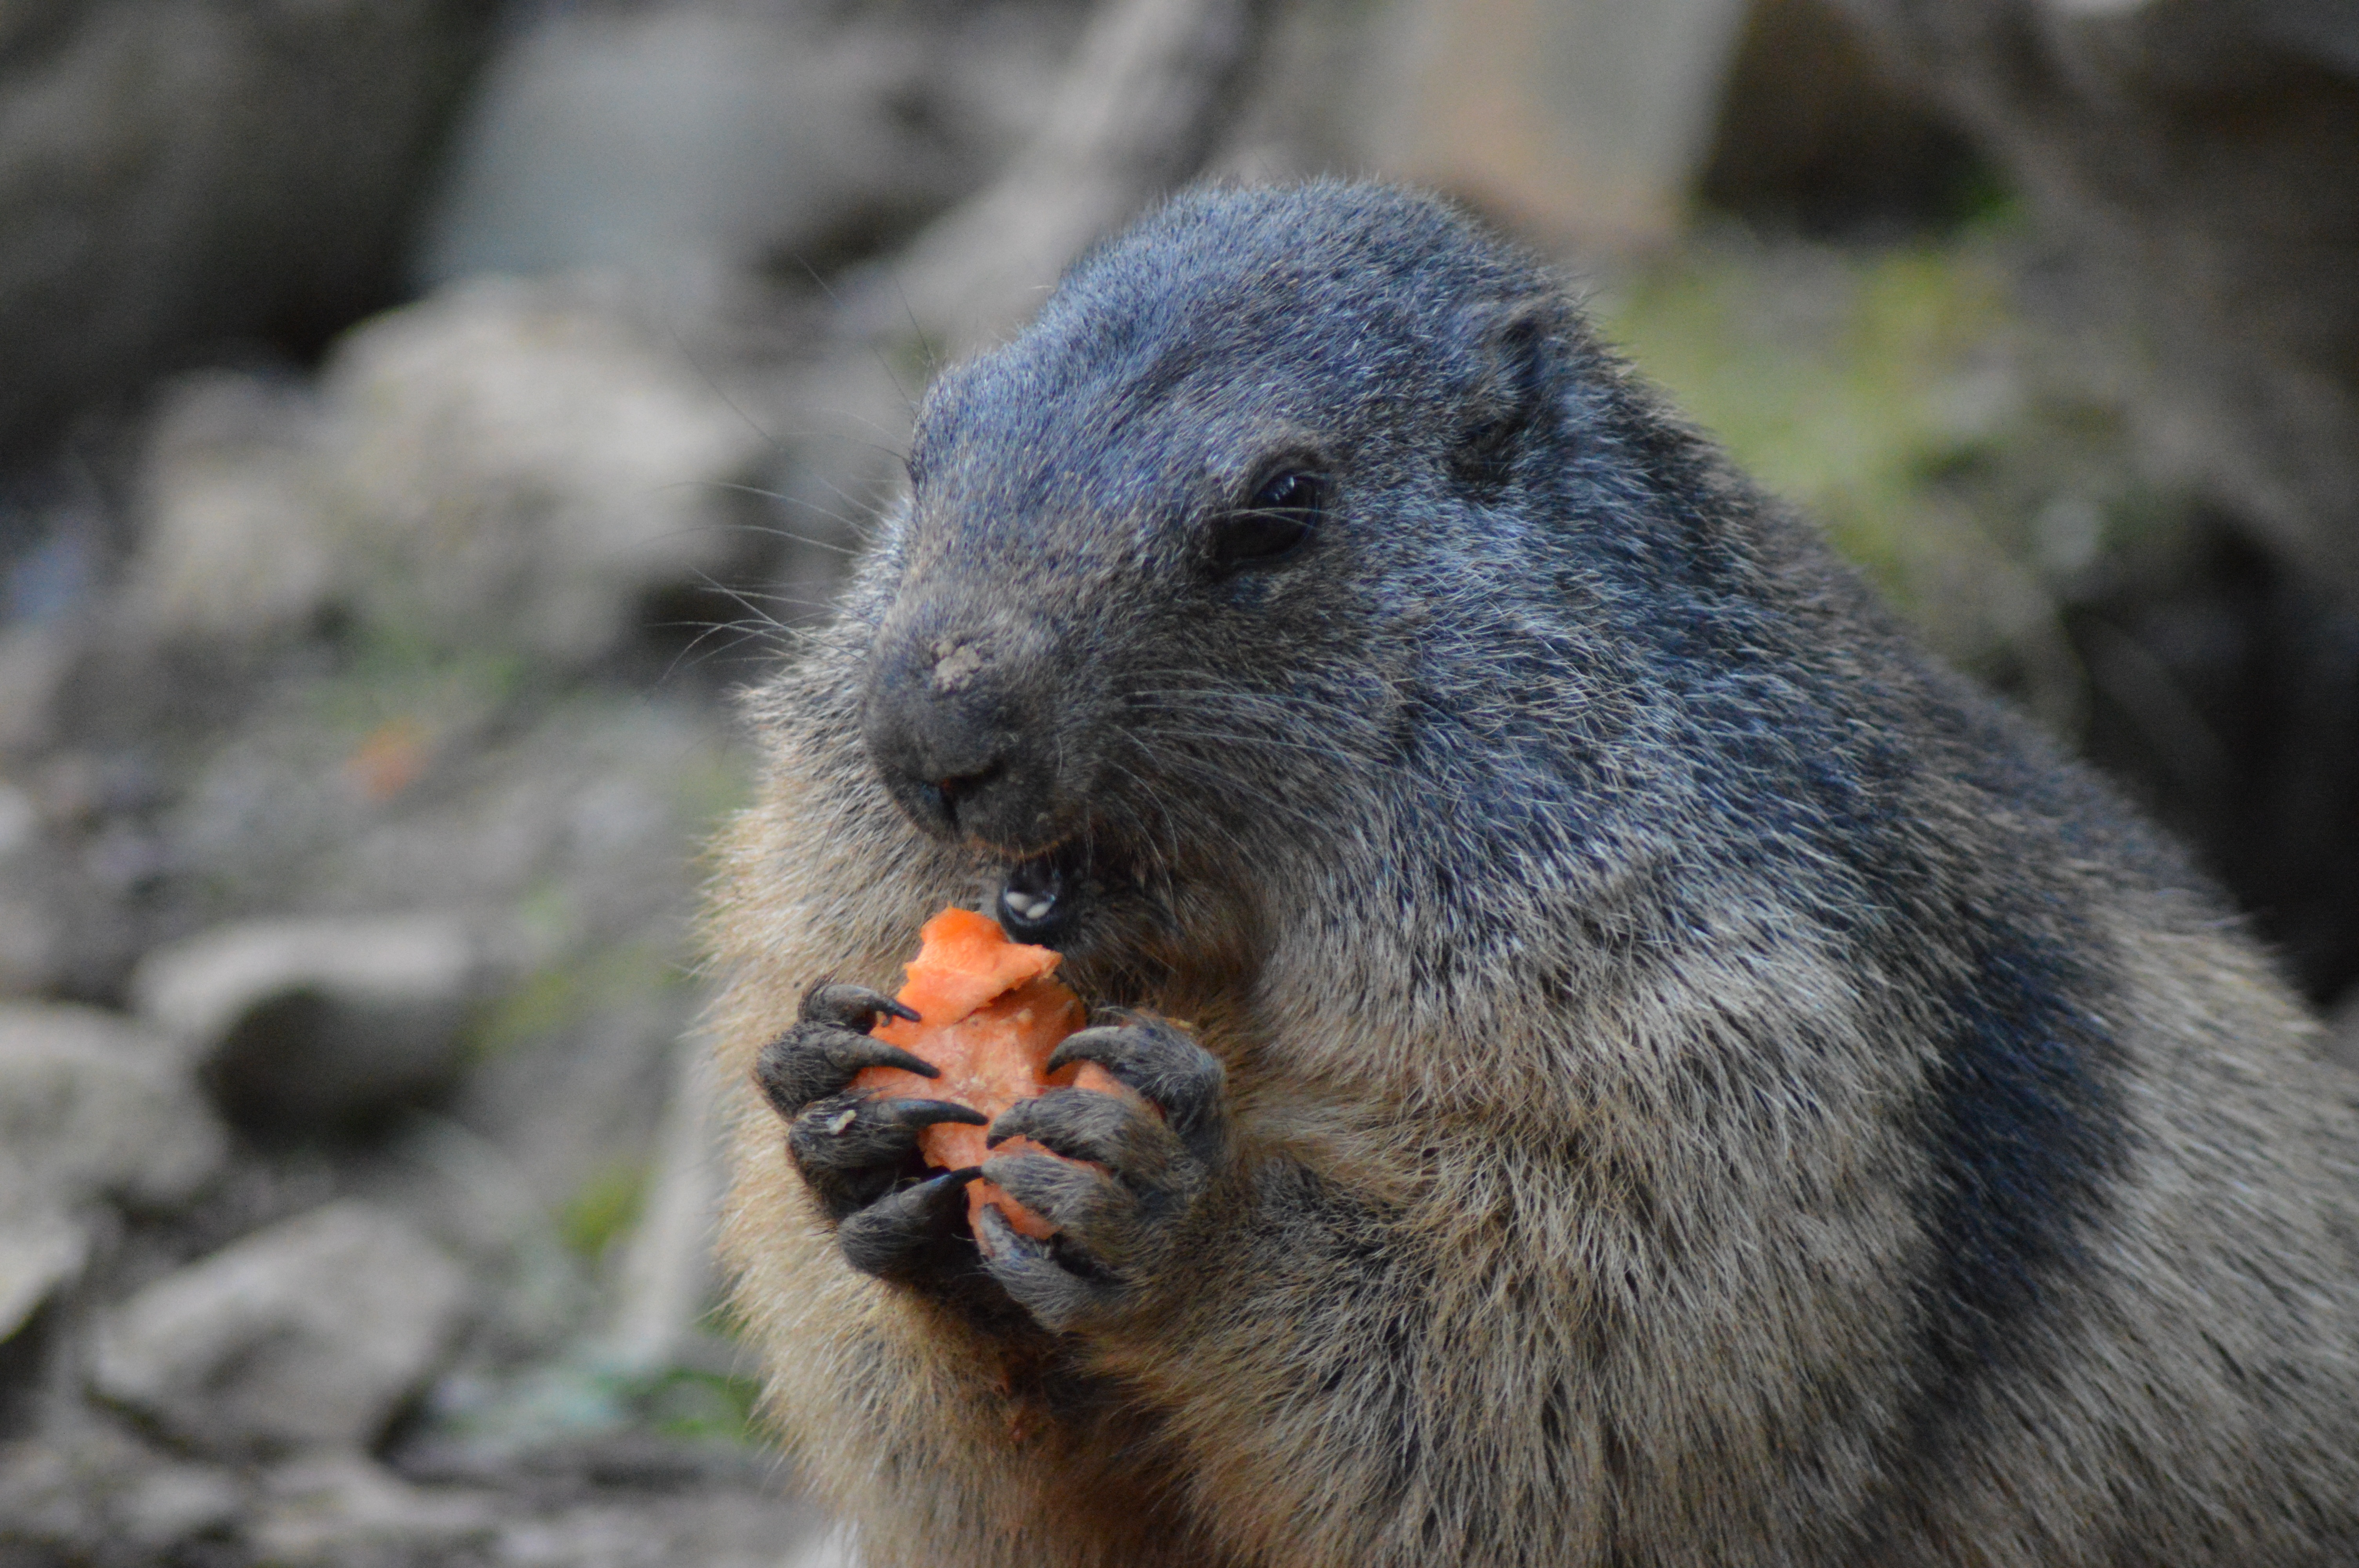
wildlife, zoo, mammal, squirrel, rodent, fauna, carrot, belgium, whiskers, animals, vertebrate, marmot, eatting, prairie dog, fox squirrel